Machiavellianism (psychology)

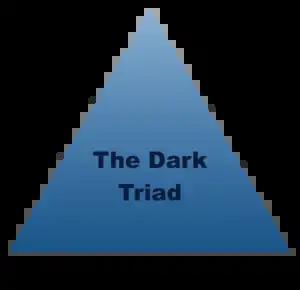
Machiavellianism is one of the traits in the dark triad model, along with psychopathy and narcissism.

In the field of personality psychology, Machiavellianism (sometimes abbreviated as MACH) is the name of a personality trait construct characterized by manipulativeness, indifference to morality, lack of empathy, and a calculated focus on self-interest. Psychologists Richard Christie and Florence L. Geis created the construct and named it after Niccolò Machiavelli, as they devised a set of truncated and edited statements similar to his writing tone to study variations in human behaviors. Apart from this, the construct has no relation to the historical figure outside of bearing his name. Their "Mach IV" test, a 20-question, Likert-scale personality survey, became the standard self-assessment tool and scale of the Machiavellianism construct. Those who score high on the scale (High Machs) are more likely to have a high level of deceitfulness, exploitativeness and a cold, unemotional temperament.